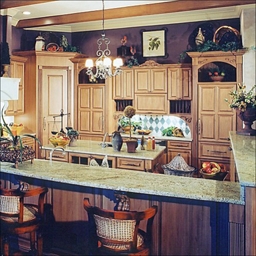
Room type: kitchen